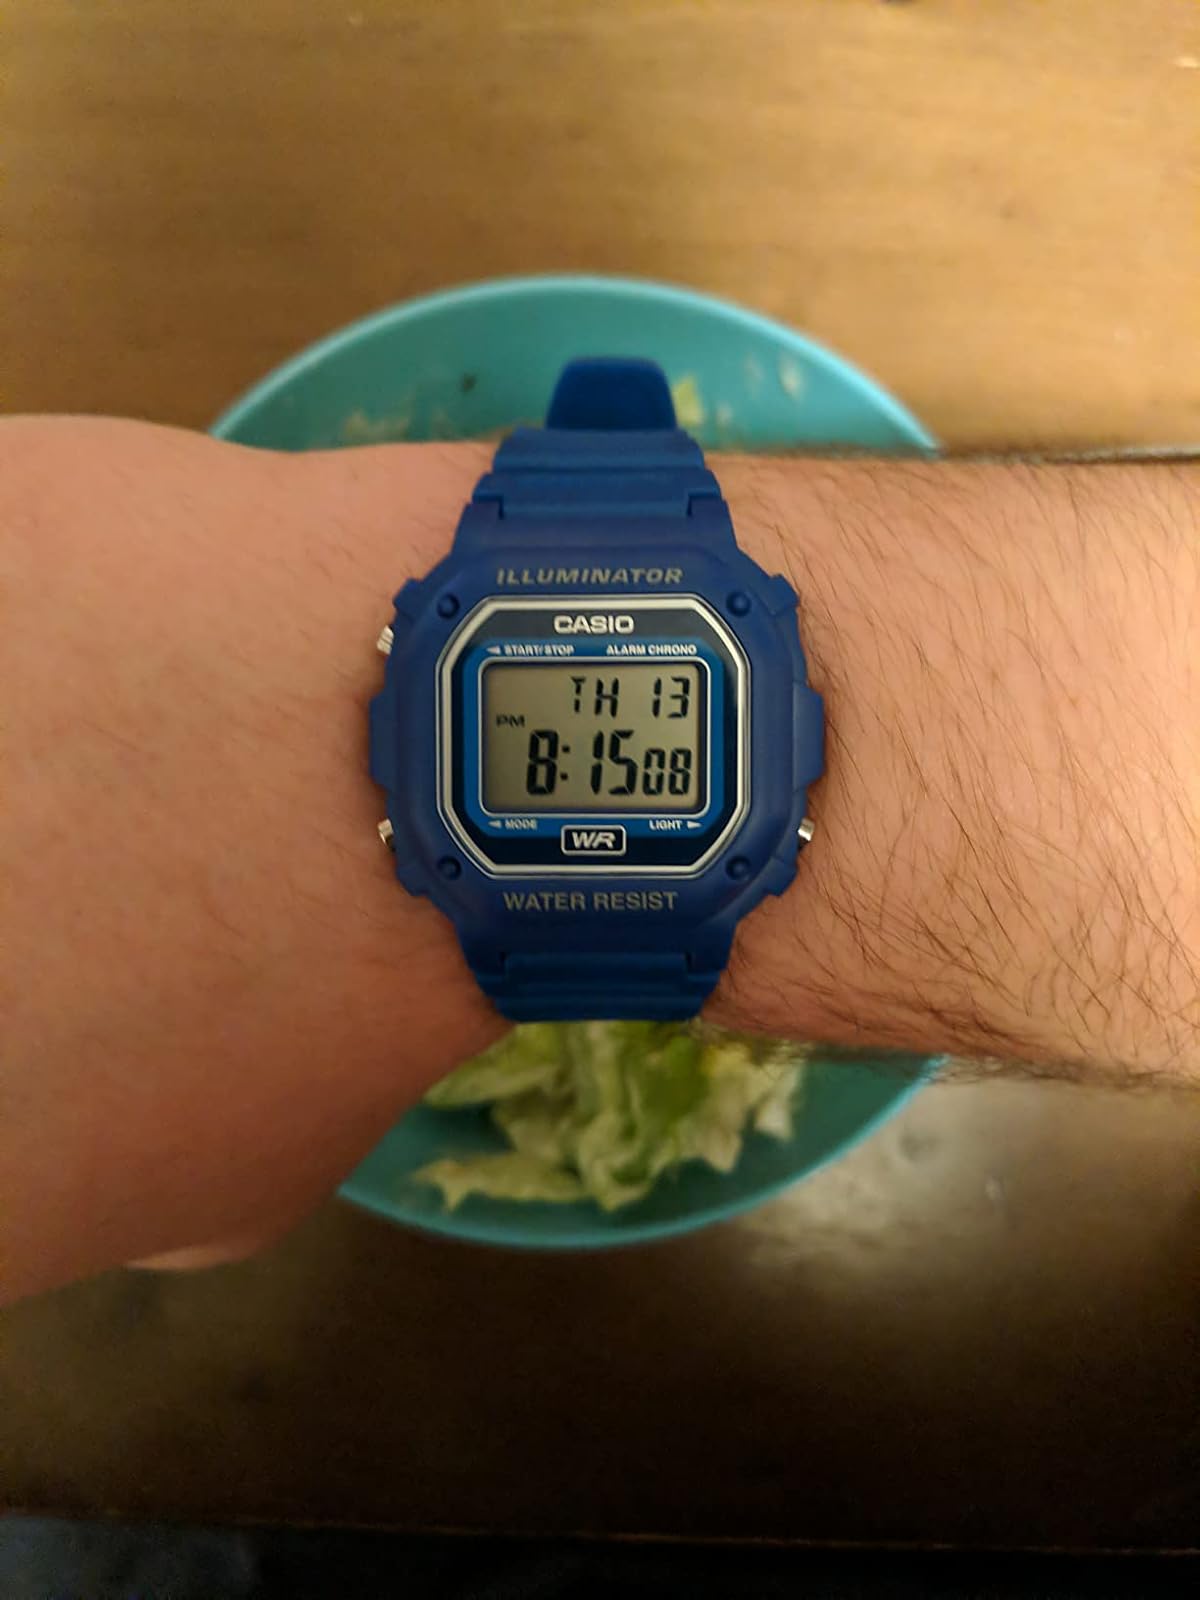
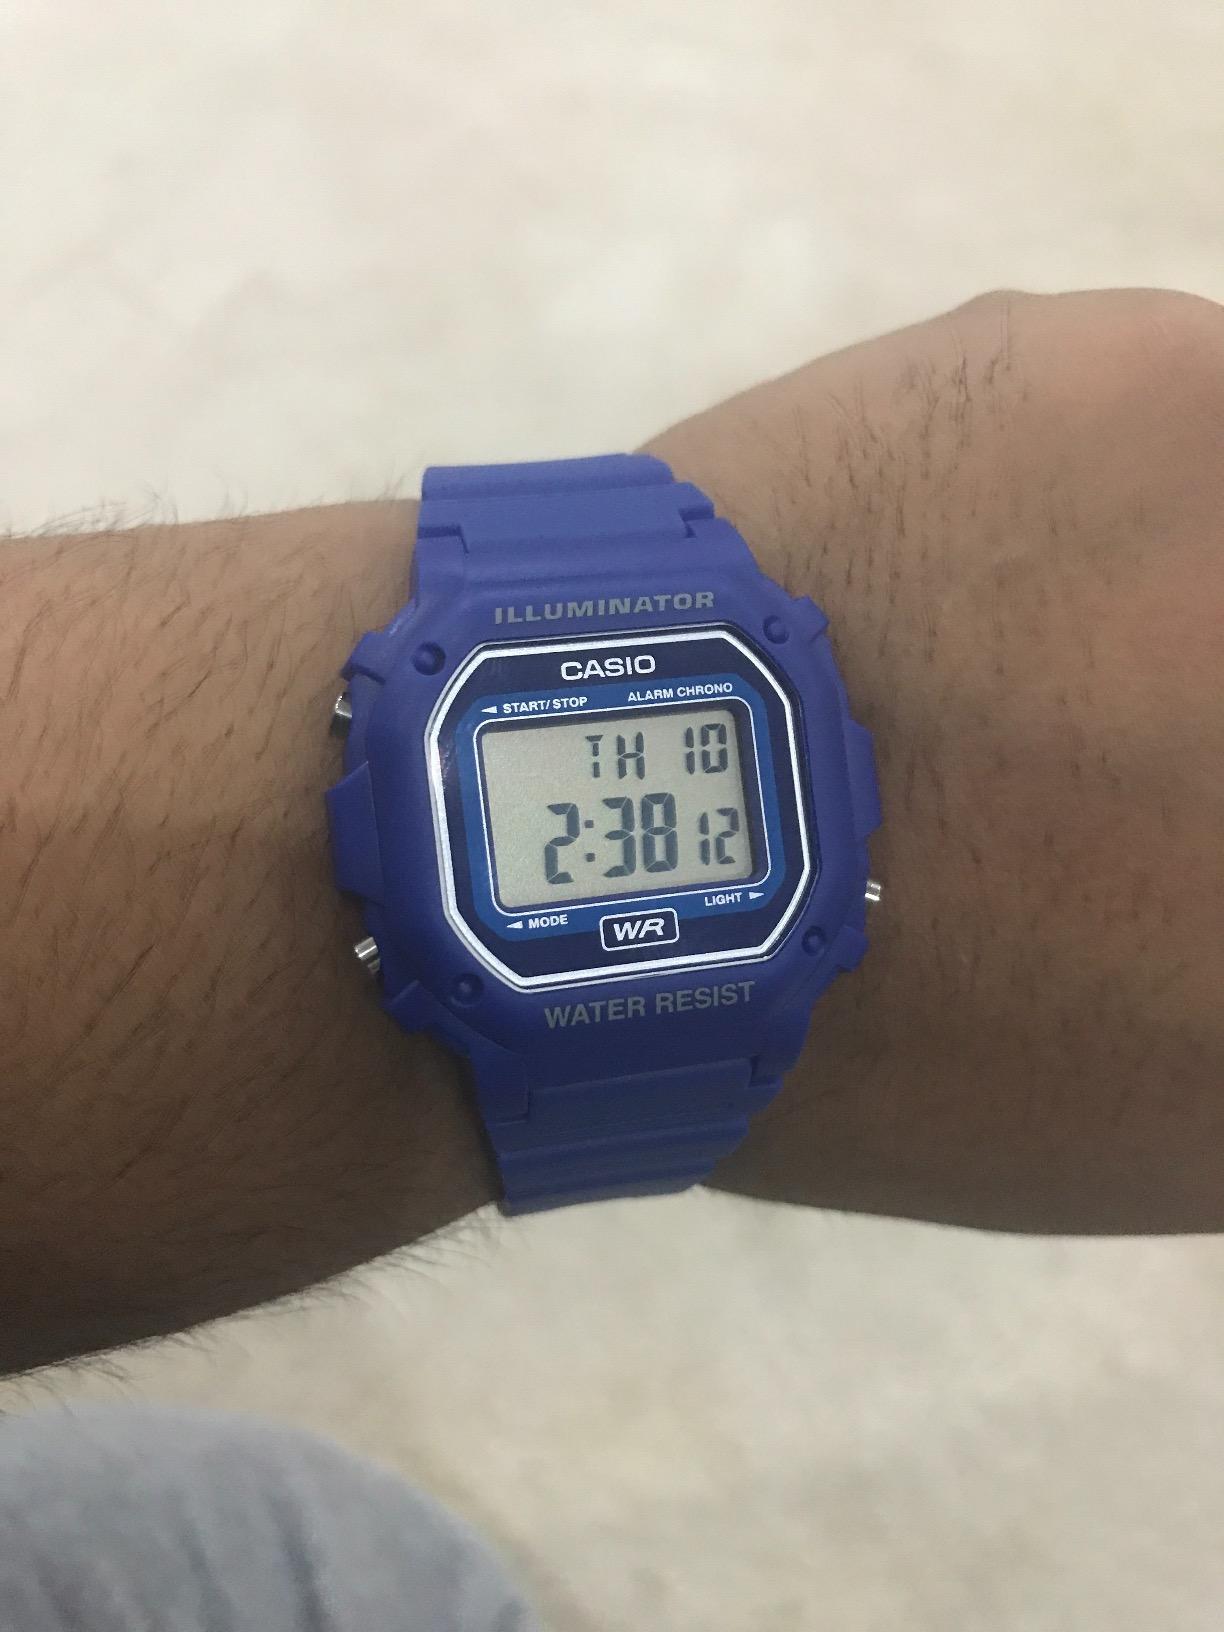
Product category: accessories_watch
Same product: yes